CKRZ-FM

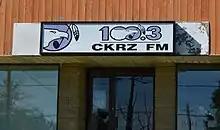

The station resumed broadcasting on February 12. It was temporarily reduced to automated programming, with a single live personality to read news reports and community announcements, in order to give SONICS time to eliminate the station's accumulated debt.